William Mahoney (footballer)

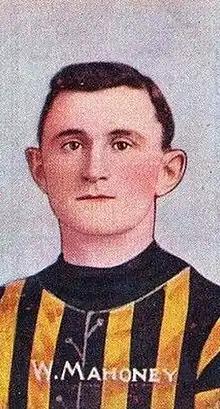
Cigarette card of Mahoney in 1910

William Mahoney (1 January 1885 – 26 November 1939) was an Australian rules footballer who played for the Geelong Football Club in the VFL in 1902 and for the St Kilda Football Club between 1904 and 1905. He then played for the Richmond Football Club in the VFA in 1906 and 1907 then in the VFL on and off between 1908 and 1920.